Veronika Alseikienė

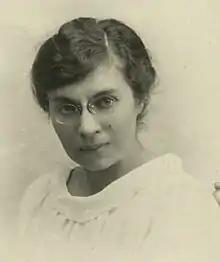
Alseikienė

She studied medicine at the Universities of Bern and Berlin choosing ophthalmology as her specialty. She established her private practice in Ukmergė in summer 1910. During World War I, together with her husband Danielius Alseika, she co-founded the Lithuanian Sanitary Aid Society. This society purchased a military hospital and moved it from Minsk to Vilnius. Alseikienė worked at this hospital until 1931. At the same time she actively participated in the Lithuanian cultural life in Vilnius Region which was contested between Poland and Lithuania.